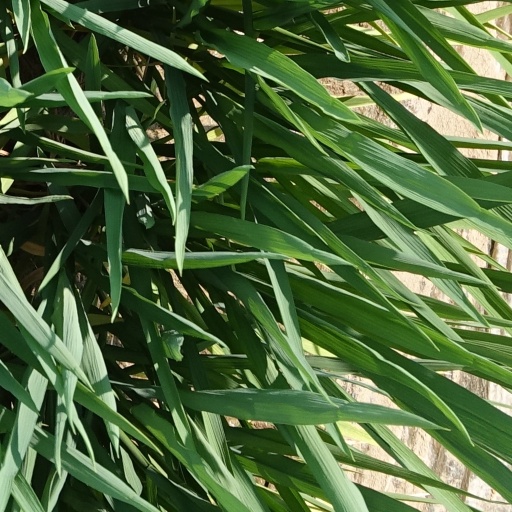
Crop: rice